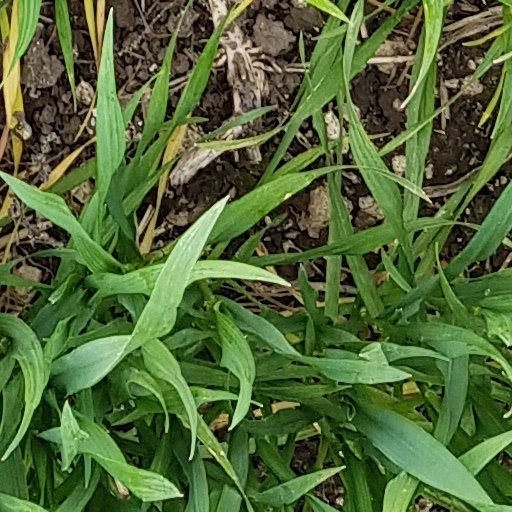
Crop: wheat